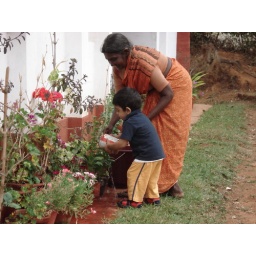
helping the lady water the plants in Coorg